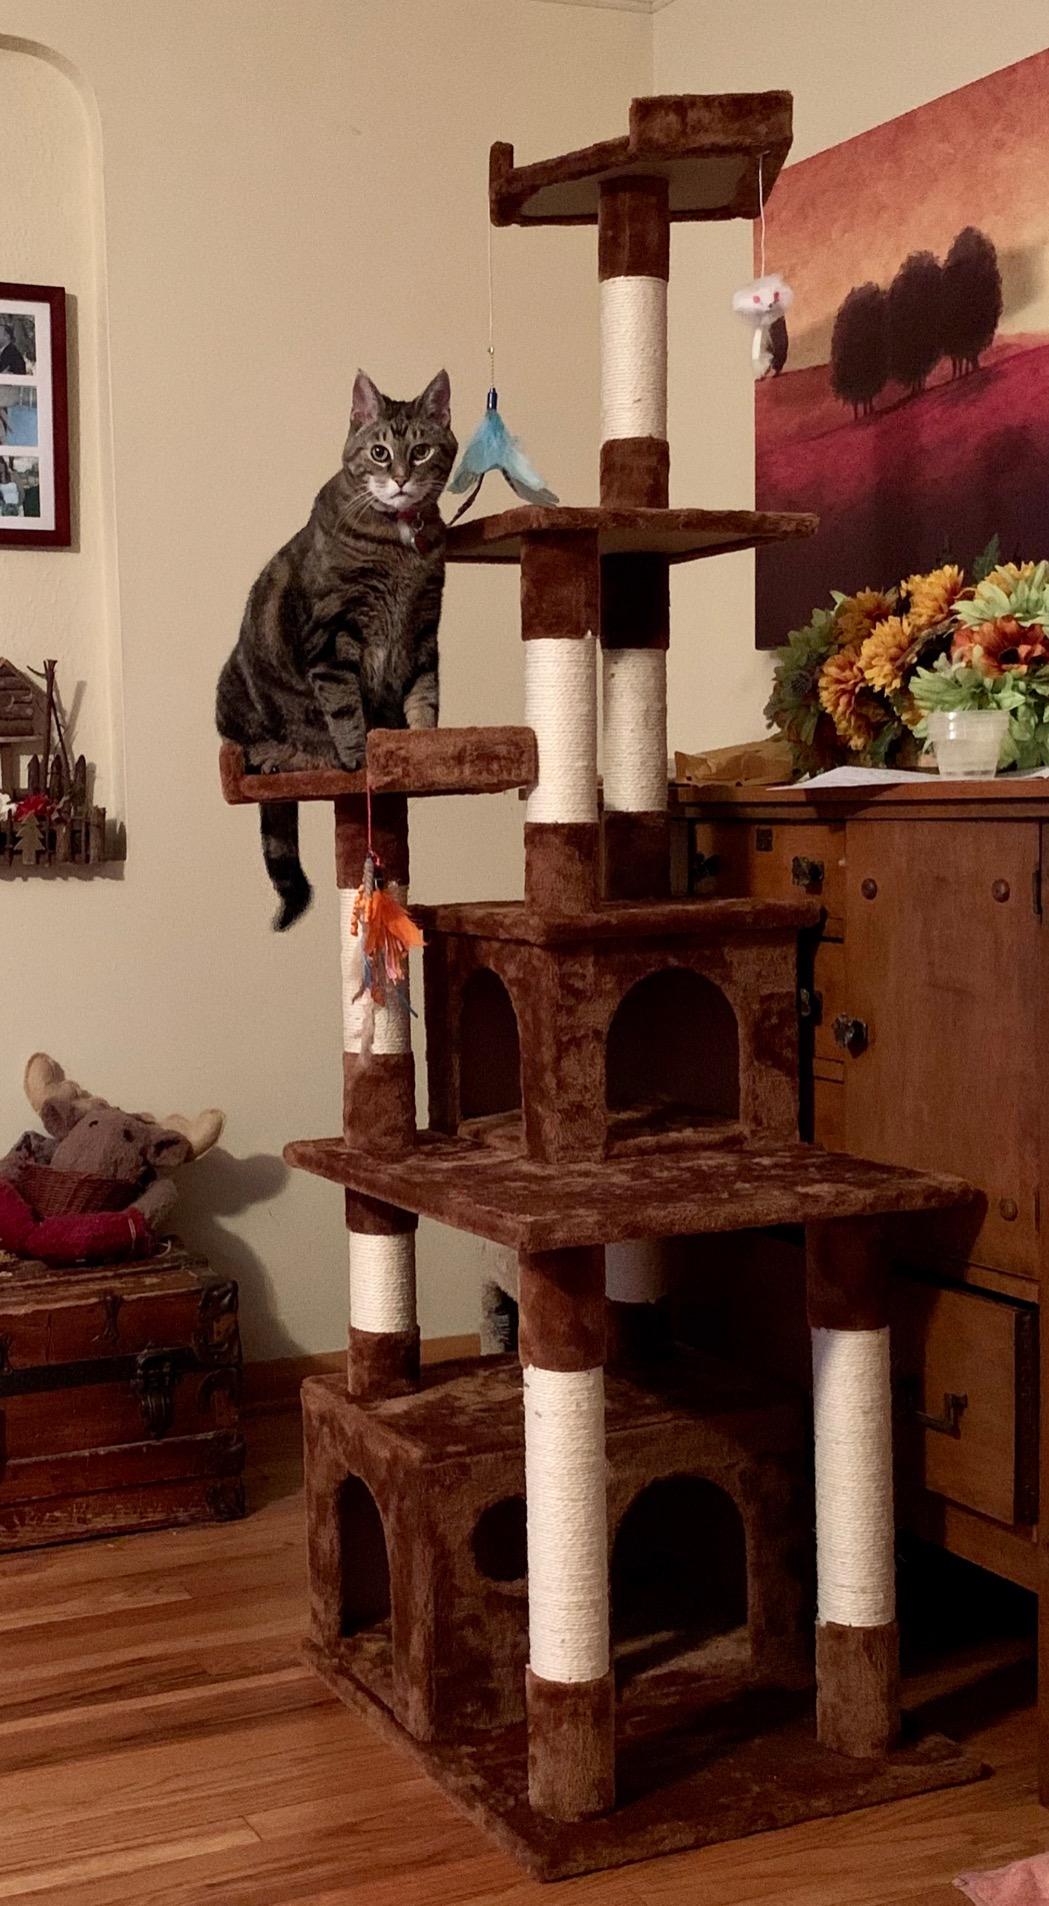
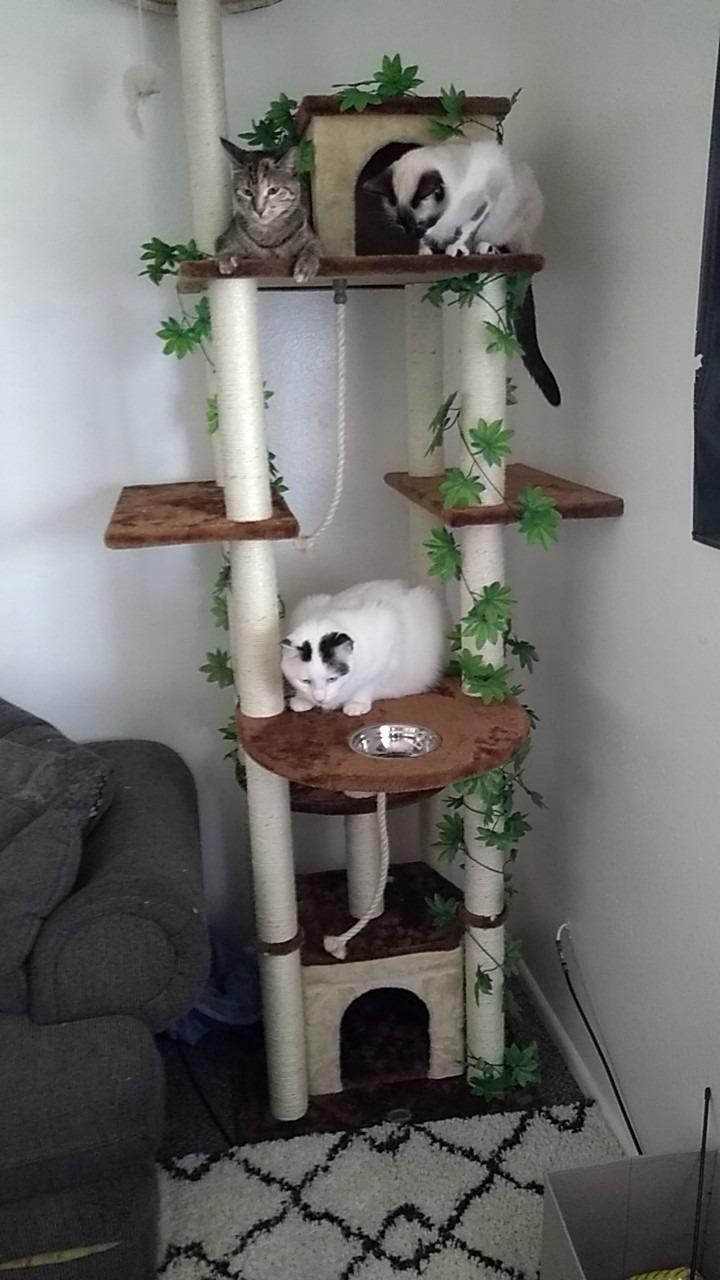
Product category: items_cat tree
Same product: no